Punaluʻu Beach

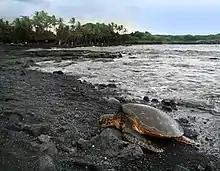
A green turtle basking on the beach

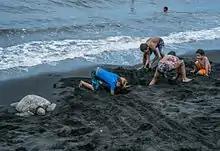
Children and "honu" share the black-sand beach at Punaluu.

Punaluu Beach (also called Black Sand Beach) is a beach between Pāhala and Nāālehu on the Big Island of the U.S. state of Hawaii. The beach has black sand made of basalt and created by lava flowing into the ocean which explodes as it reaches the ocean and cools. This volcanic activity is in the Hawaii Volcanoes National Park.